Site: brandenburg
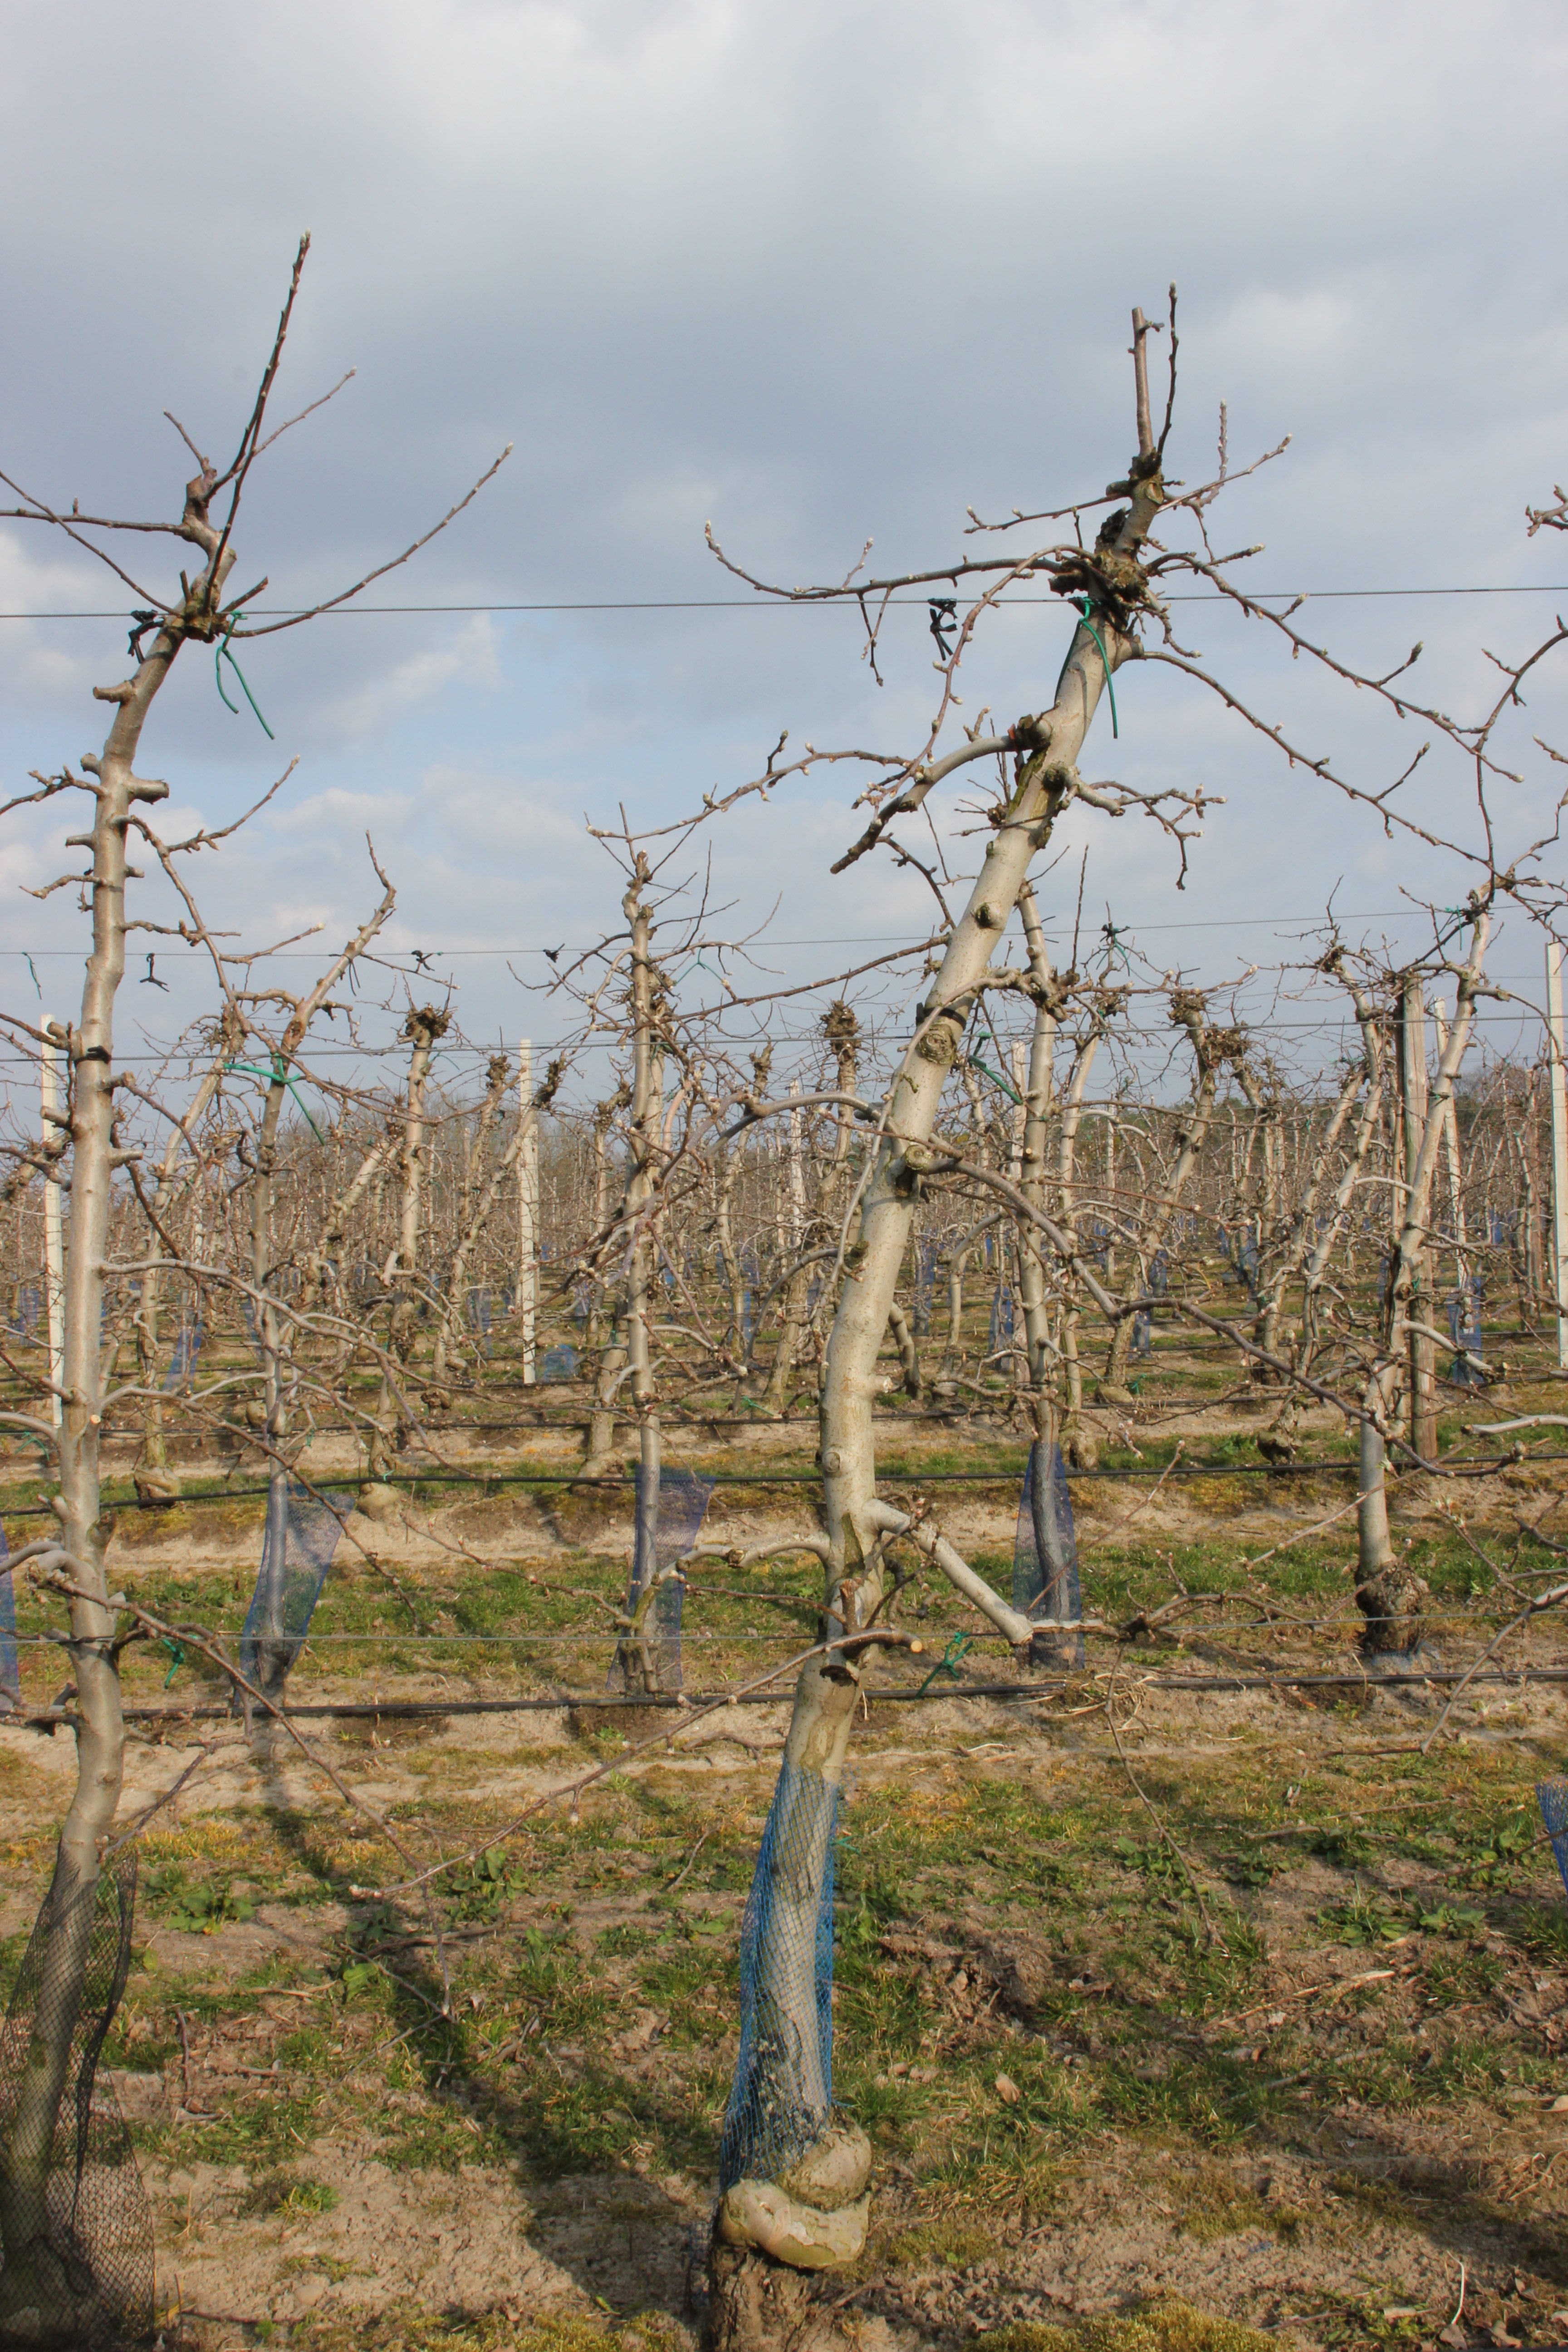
Growth stage (BBCH 03): Bud development